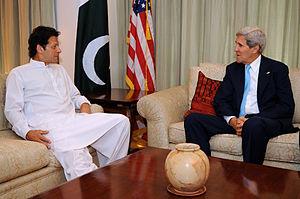
Imran Khan, né le 25 novembre 1952 à Lahore, est un ancien joueur international de cricket et homme d'État pakistanais, Premier ministre du Pakistan depuis le 18 août 2018.